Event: Nepal Earthquake
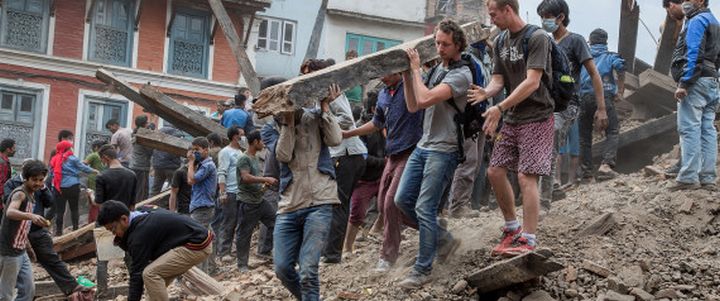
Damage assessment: damage